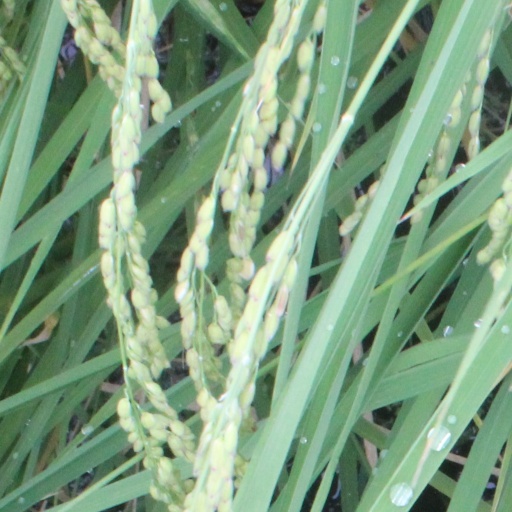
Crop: rice